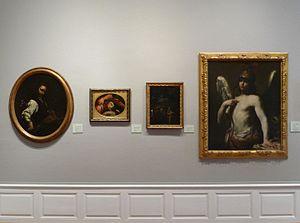
Quatre toiles de Giuseppe Maria Crespi au Musée des Beaux-Arts de Strasbourg